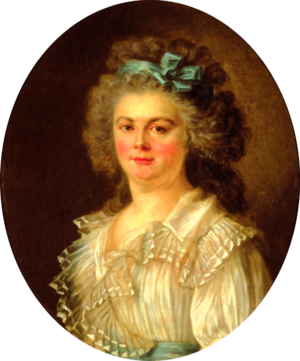
Marie-Jeanne Bertin dite Rose Bertin, née à Abbeville le 2 juillet 1747 et morte à Épinay-sur-Seine le 21 septembre 1813, est une marchande de modes.